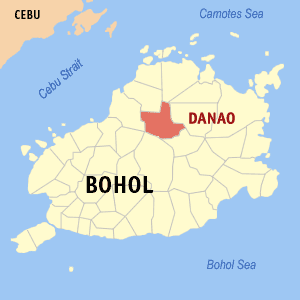
Danao est une municipalité de la province de Bohol, aux Philippines.